Zoo Basel

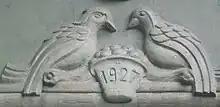
Bird House entrance logo

The Bird House opened in 1927 and is the second oldest building in Zoo Basel. While in the early days this house used to have reptiles and monkeys, it now has only birds.